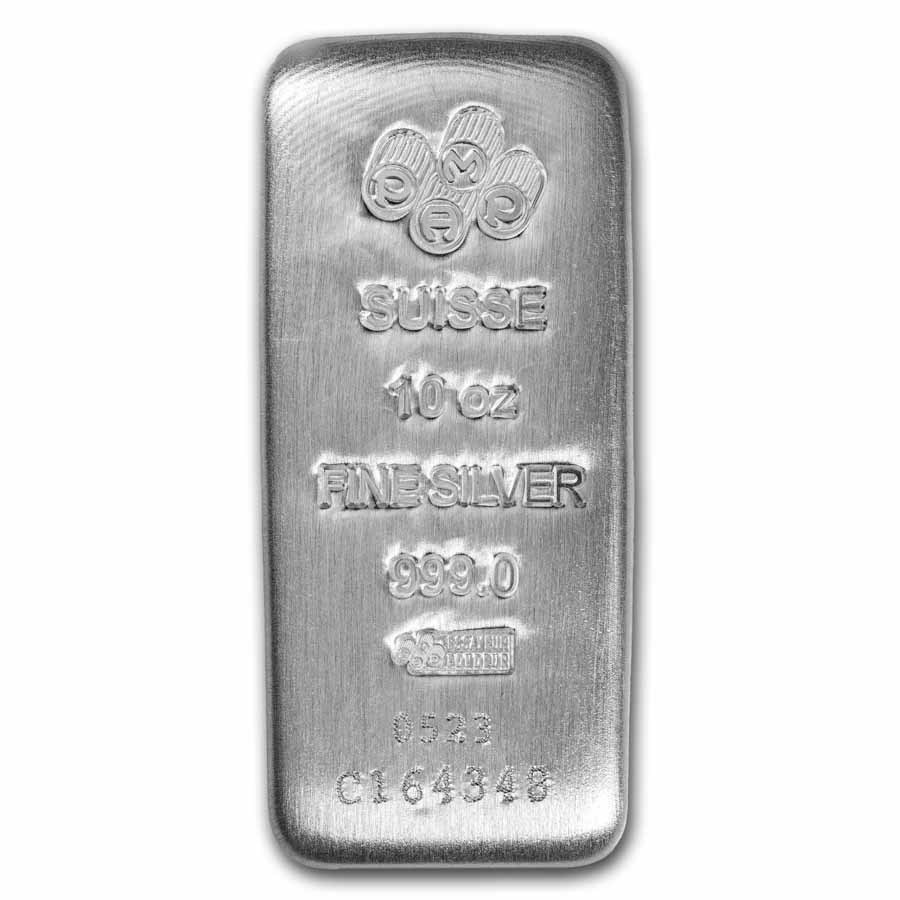
PAMP Suisse Silver 10 oz (ounce) Bar
Product Details This 10 oz .999 fine silver bar is created and distributed by MKS PAMP in Switzerland. PAMP products are world-renowned for their superior craftsmanship. Bar Highlights: -Contains 10 oz of .999 fine silver. -Bars come in protective plastic. -Obverse: Features the PAMP logo, as well as the weight, purity and month of production. An individual serial number is also included for added security. -Reverse: Blank. -Included assay card, signed by a certified assayer, guarantees the bar's weight and purity. PAMP products are manufactured in Switzerland and are world-renowned for their superior craftsmanship. Add this 10 oz PAMP silver bar to your cart today! Expected delivery: within 24 hours - UAE.
Brand: PAMP Suisse
Category: Business & Industrial > Finance & Insurance > Bullion